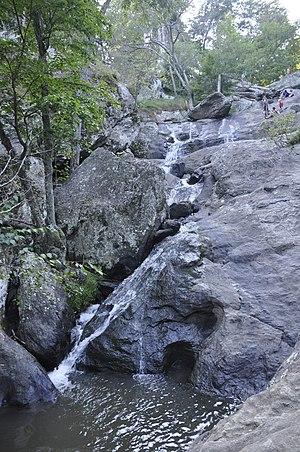
Le parc d'État de Cunningham Falls est une aire protégée américaine dans le comté de Frederick, au Maryland. Ce parc d'État a été créé en 1954 par séparation du Catoctin Mountain Park immédiatement plus au nord. En son sein se trouve le lac Hunting Creek, un lac de barrage à usage récréatif.